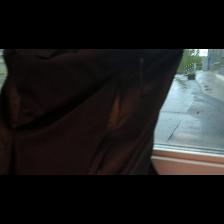
Label: NonHuman